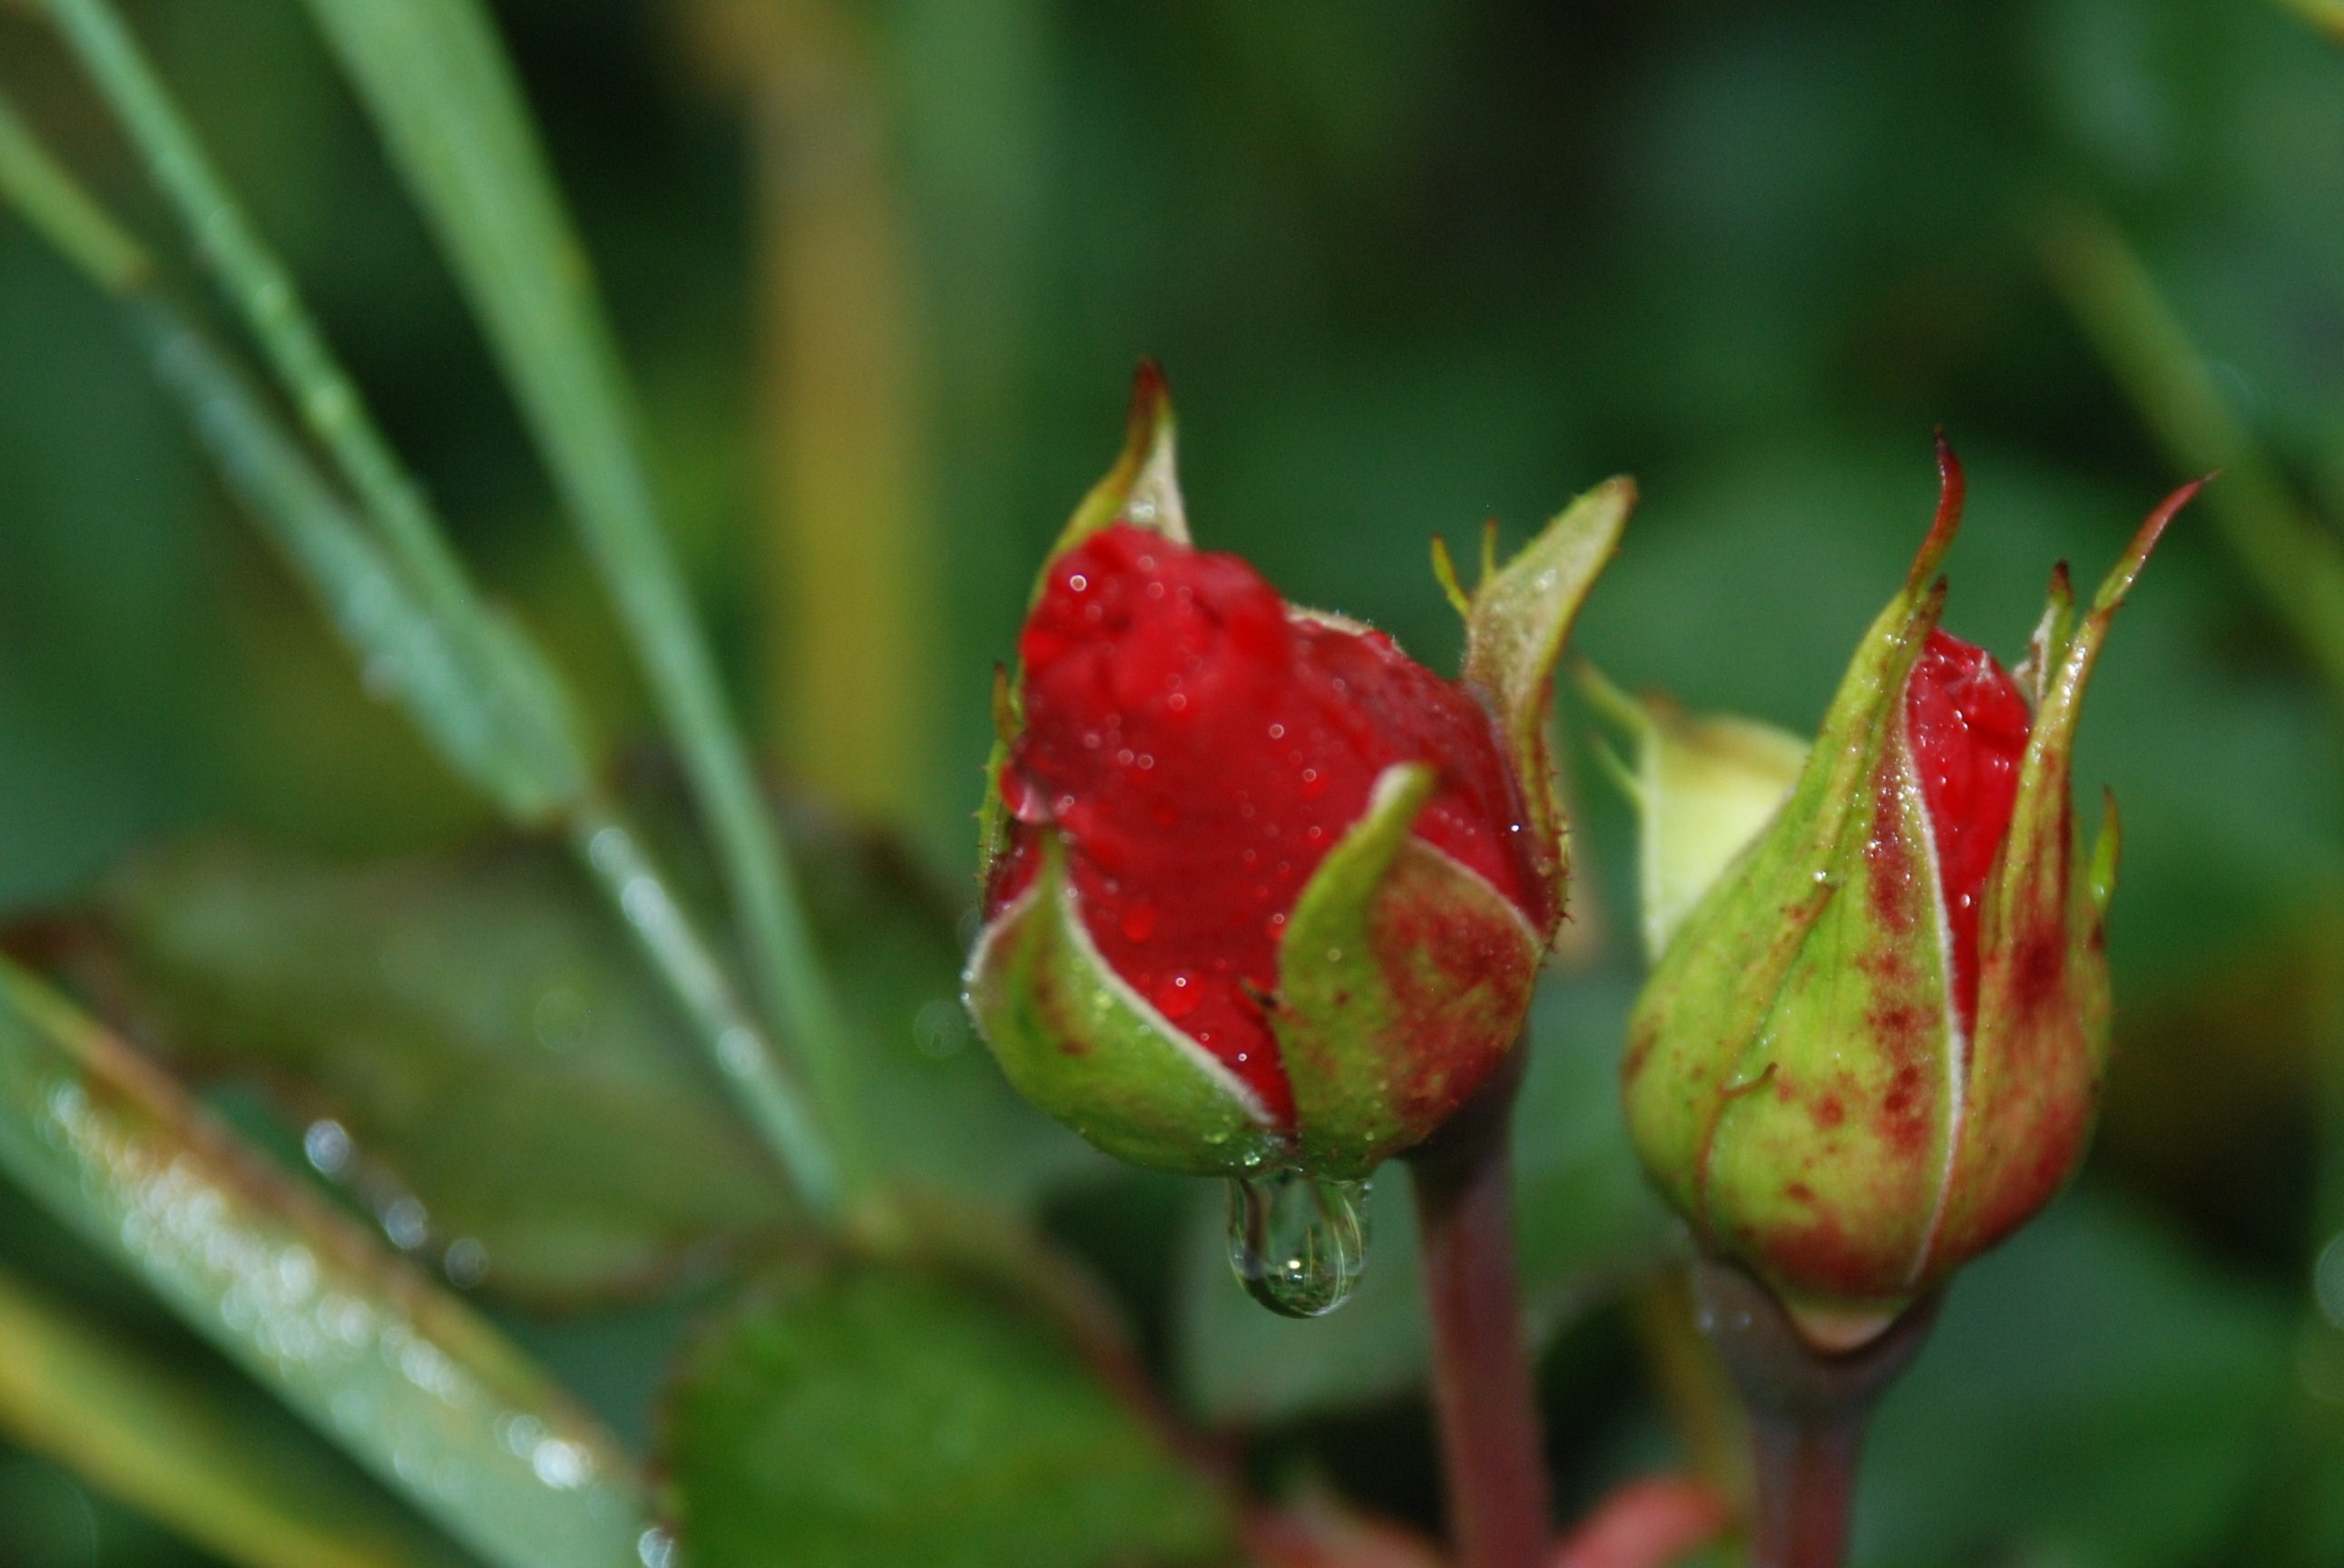
nature, blossom, plant, white, leaf, flower, petal, love, rose, orange, green, red, produce, color, macro, botany, blooming, colorful, pink, flora, wildflower, flowers, close up, roses, family, background, shrub, colours, beautiful, bud, fragrant, tender, ros, floribunda, macro photography, flowering plant, rose family, umbel, plant stem, land plant, drops plant, pomponella